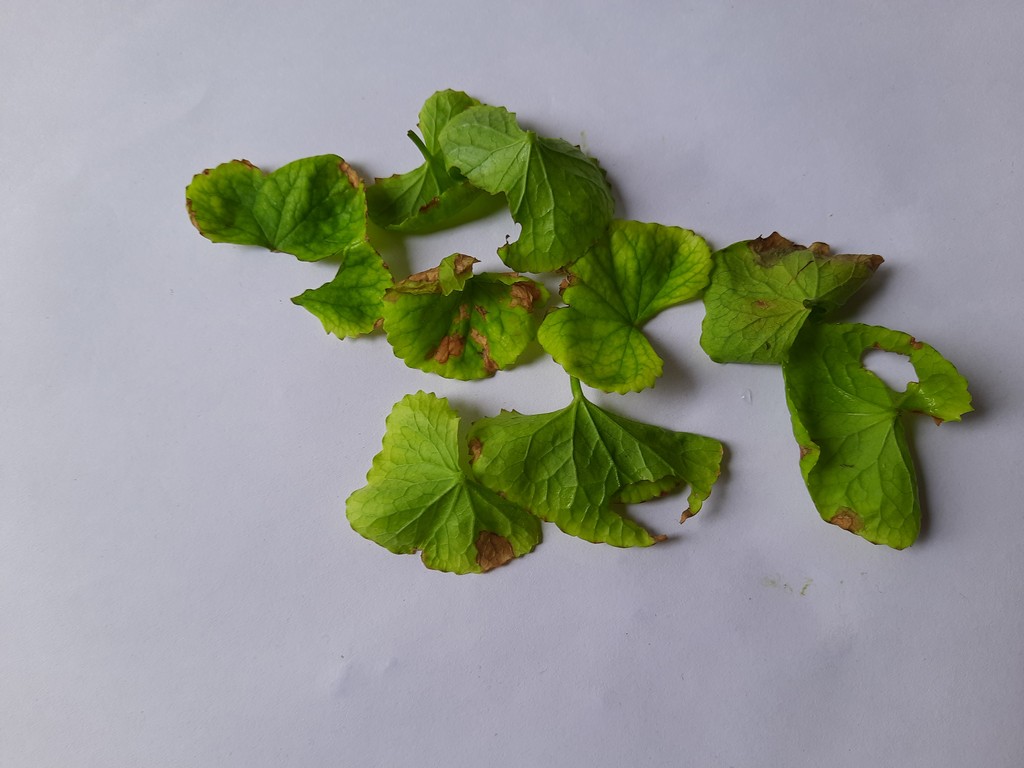
Label: Unhealthy